Magnus Ek

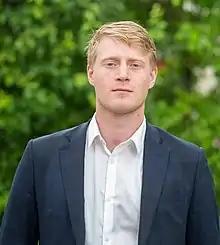
Magnus Ek in 2019

Magnus Ek (born 1994) is a Swedish politician. He served as a Member of the Riksdag representing the constituency of Östergötland County. He was chairman of the Centre Party Youth from 2015 to 2019.